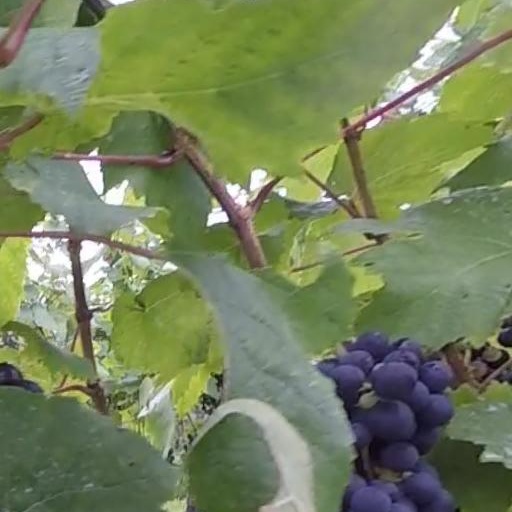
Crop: grape